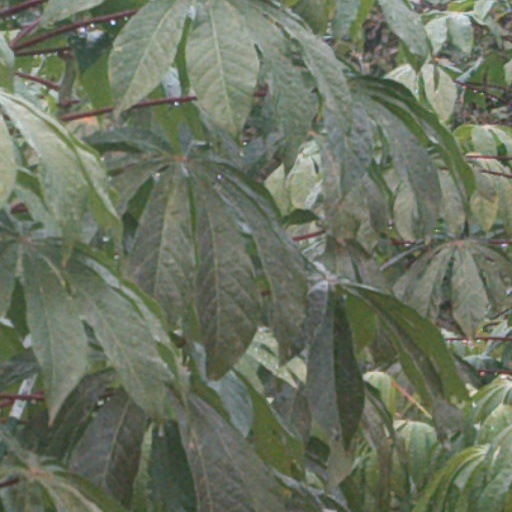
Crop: cassava